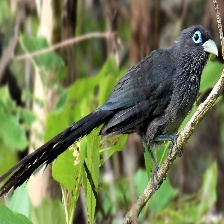
Species: BLUE MALKOHA
Scientific name: CEUTHMOCHARES AEREUS